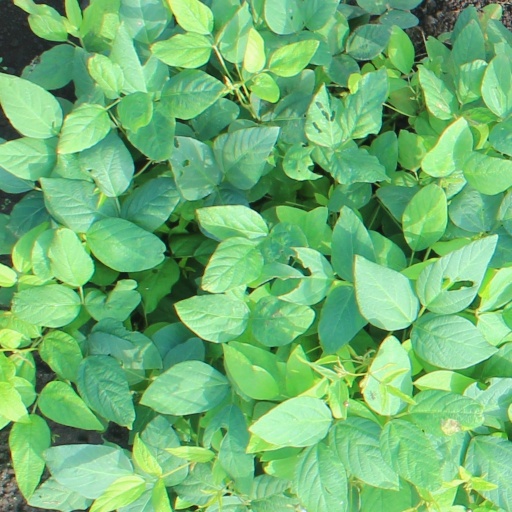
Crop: soybean